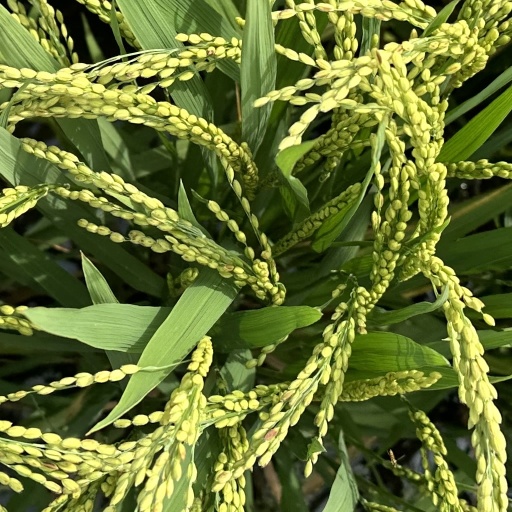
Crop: rice